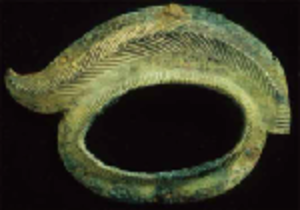
Gevninge hjelmfragmentet
Gevninge hjelmfragtmentet.
Gevninge hjelmfragmentet er det venstre øjenstykke fra en hjelm fra vikingetiden eller slutningen af bronzealderen. Det blev fundet i 2000 under en arkæologisk udgravning af Gevninge nær Lejre på Sjælland. Fragmentet er støbt i bronze og forgyldt, og det er et stiliseret øjenbryn med øjenvipper over en oval åbning. Der er tre huller i toppen til at fæstne det på en hjelm. Fragmentet er et vigtigt og sjældent eksempel på datidens hjelme. Fundet er udstillet på Lejre Museum.